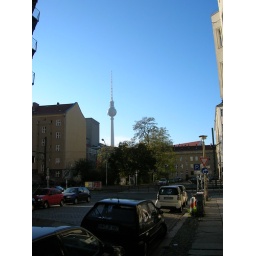
The comunist built television tower on Alexanderplatz in Berlin as seen from Carline's front step.